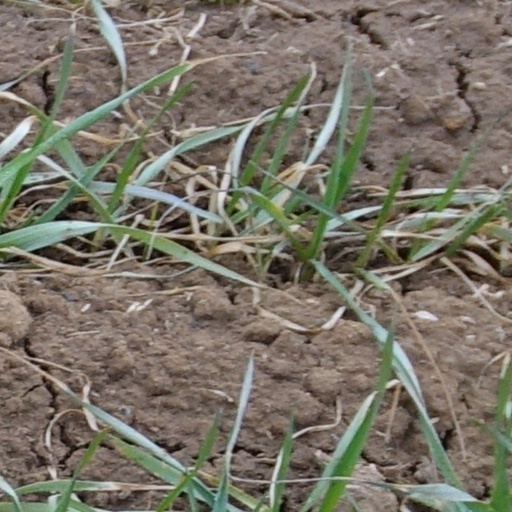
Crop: wheat